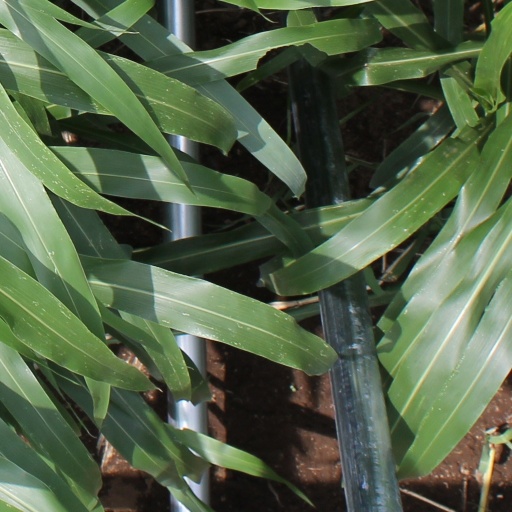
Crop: sorghum